Tianwen-2

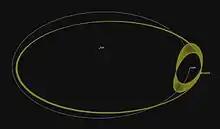
Orbit of asteroid 469219 Kamoʻoalewa

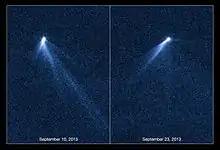
311P/PANSTARRS with six tails (September 2013).

In 2018, a deep space exploration roadmap covering the 2020–2030 timeframe was proposed by researchers at the Chinese Academy of Sciences, which included an asteroid exploration mission planned for launch around 2022 or 2024. Initially, the space probe was known as ZhengHe, with the name referencing the 15th century Ming Dynasty explorer Zheng He. In spring 2019, after a design study for the mission was carried out by the Chinese Academy of Space Technology (CAST), the CNSA began soliciting international proposals for scientific instruments to be carried on "Tianwen-2".